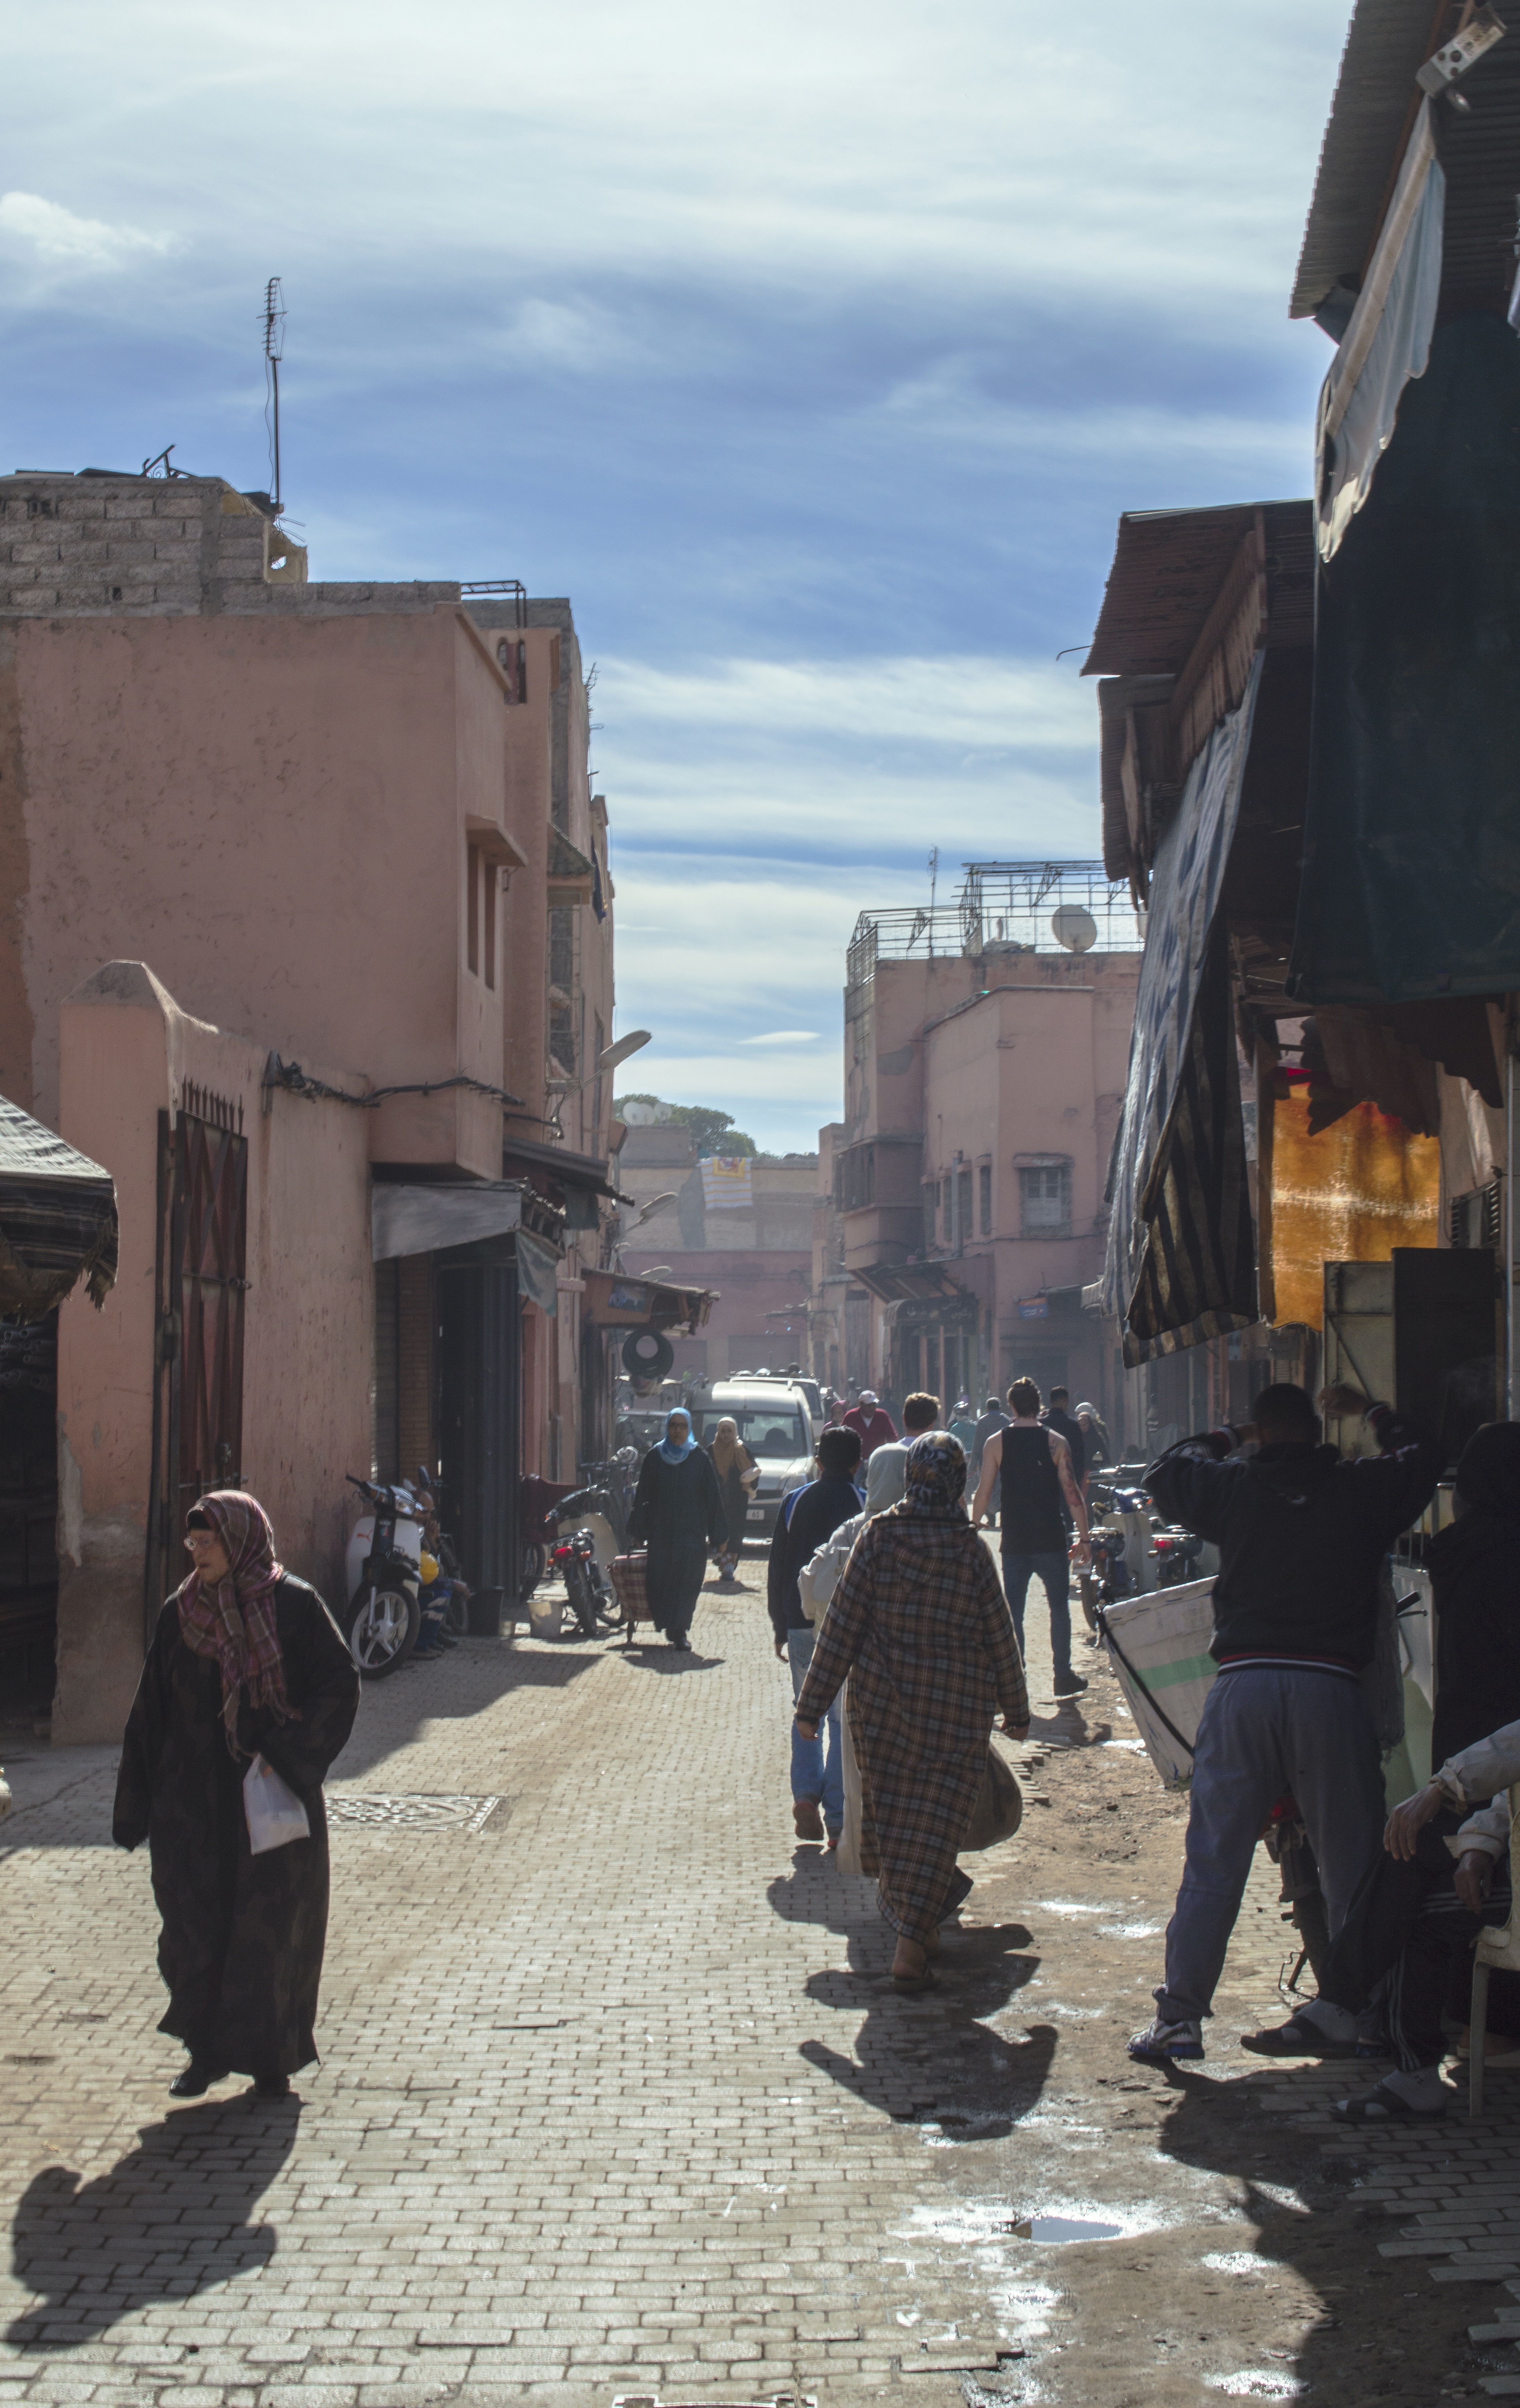
architecture, people, road, street, town, view, building, old, city, urban, cityscape, downtown, travel, food, square, ancient, landmark, exterior, tourism, outdoors, streets, infrastructure, morocco, markets, moroccan, retail, neighbourhood, souks, human settlement